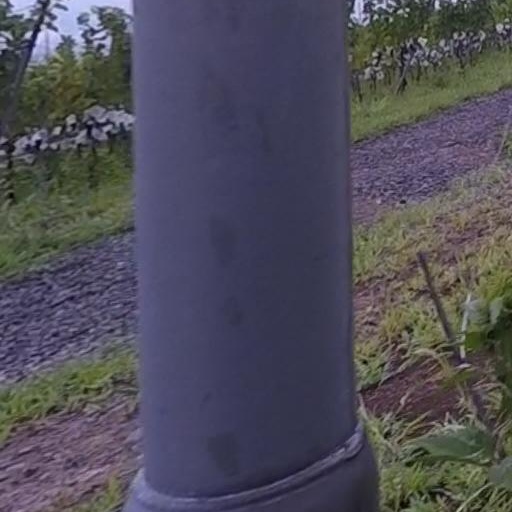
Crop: grape